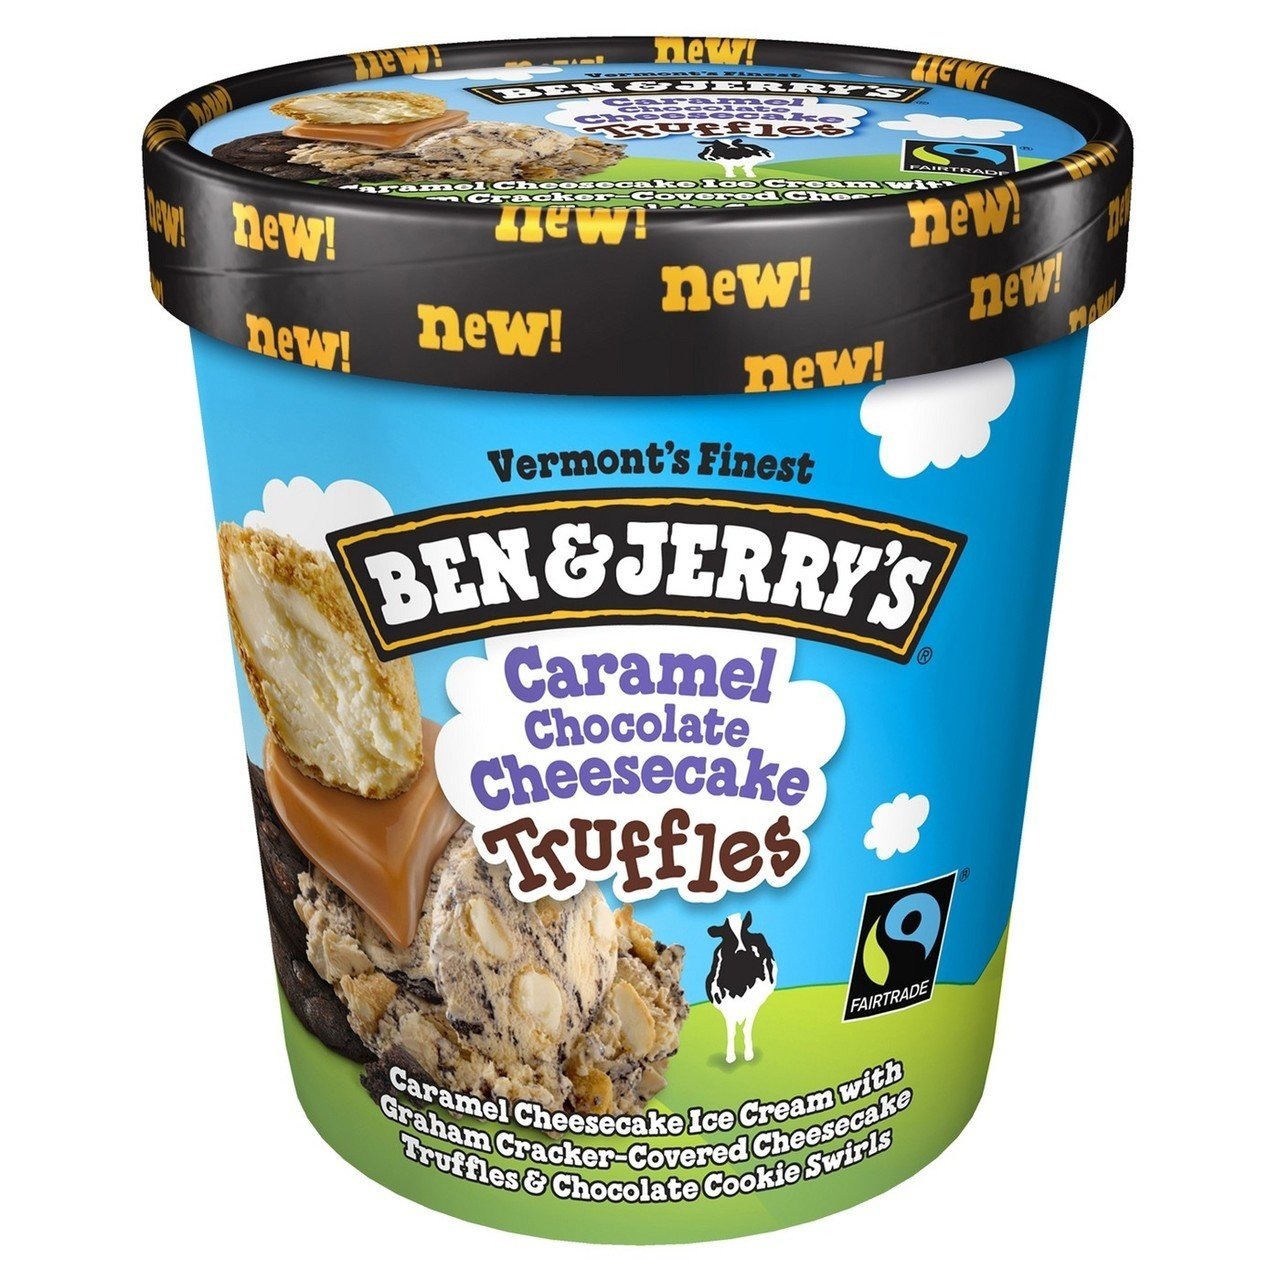
Item Name: Ben & Jerry's - Vermont's Finest Ice Cream, Non-GMO - Fairtrade - Cage-Free Eggs - Caring Dairy - Responsibly Sourced Packaging, Vanilla Caramel Fudge, Pint (8 Count)
Product Description: Vanilla Ice Cream with Swirls of Caramel & Fudge If you’ve been looking for reasons to try something chunkless, this container holds a Vanilla-rich, fudge-luscious & caramel-gooey pintful of them. Enjoy!
Value: 128.68
Unit: Ounce

Price: 5.19